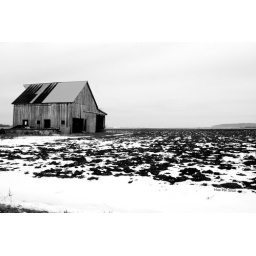
Taken in Mayestown Illinois while looking for Black and White rural pics for my kitchen wall